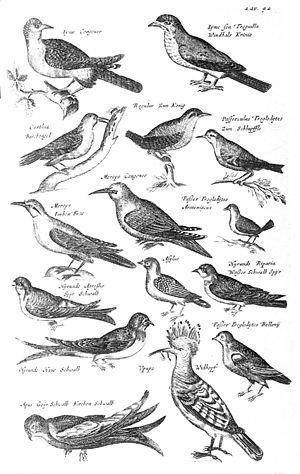
Sujet
Le savant hollandais Christiaan Huygens invente l'horloge à pendules, qui permet des mesures à la demi-seconde.
Jan puis John Jonston, né le 3 septembre 1603 à Szamotuły en Pologne et mort le 8 juin 1675, est un médecin auteur d'une encyclopédie zoologique parfois dite Histoire des animaux.